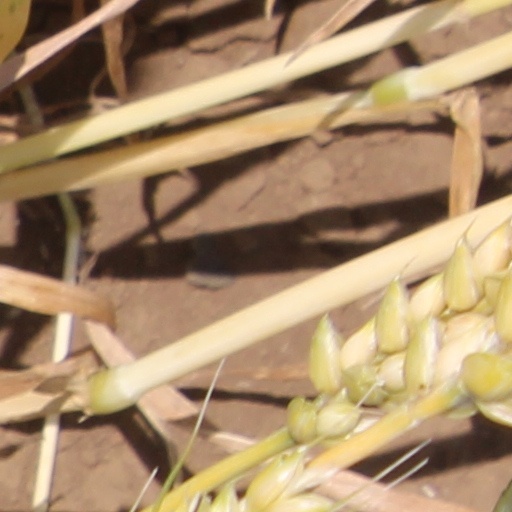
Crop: wheat